English in the Commonwealth of Nations

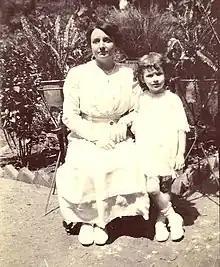
The mother tongue of Anglo-Indians is English, whilst most Indians speak it as a second language.

Southern Hemisphere native varieties of English began to develop during the 18th century, with the colonisation of Australasia and South Africa. Australian English and New Zealand English are closely related to each other and share some similarities with South African English. Nonetheless, South African English has unique influences from indigenous African languages, and Dutch influences inherited alongside the evolution of Afrikaans, while New Zealand English has a lot of influences from the Māori language.